Mayor of Lyttelton

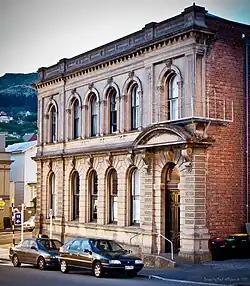
Lyttelton Borough Council Chambers in 2010 (since demolished)

The Mayor of Lyttelton was the head of the municipal government of Lyttelton, New Zealand. The position existed from 1868, when the Borough of Lyttelton was formed.